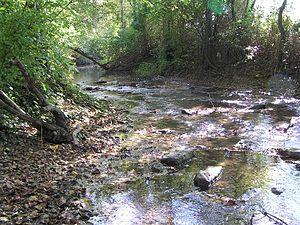
la Soloire en Charente.
Réparsac est une commune du Sud-Ouest de la France, située dans le département de la Charente.
La Soloire est une rivière du sud-ouest de la France et un affluent de la Charente. Elle arrose les départements de la Charente et de la Charente-Maritime, au nord-est de Cognac.